Walking on Water (2018 film)

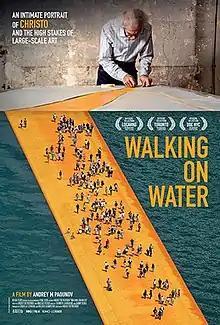
Film poster

Walking on Water is a 2018 international coproduction documentary film directed by Andrey Paounov. It chronicles The Floating Piers, Christo's first major project after the death of his wife and long-time collaborator Jeanne-Claude.